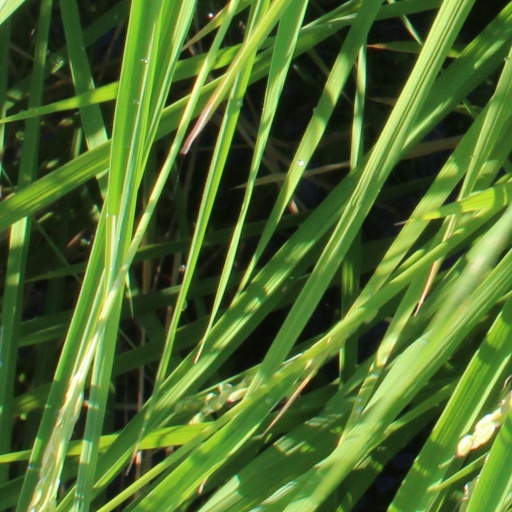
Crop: rice